Peasants' revolt in Palestine

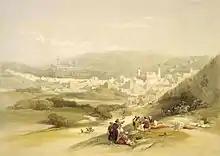
An 1839 drawing of Hebron by David Roberts, in "The Holy Land, Syria, Idumea, Arabia, Egypt, and Nubia"

By 8 June, Nablus was in full-scale rebellion as were the coastal towns of Ramla, Lydda, Jaffa and Acre. At around the same time, rebels from the area of Atlit besieged Haifa and Galilee-based rebels captured Safad and Tiberias in the eastern Galilee, while Bedouins participating in the revolt attacked the Egyptian garrison at al-Karak in Transjordan. In the latter confrontation, 200 Egyptian soldiers were killed. In the rebel attack on Safad on 15 June, an unknown number of the city's Jewish inhabitants were killed or raped over a period of 33 days.